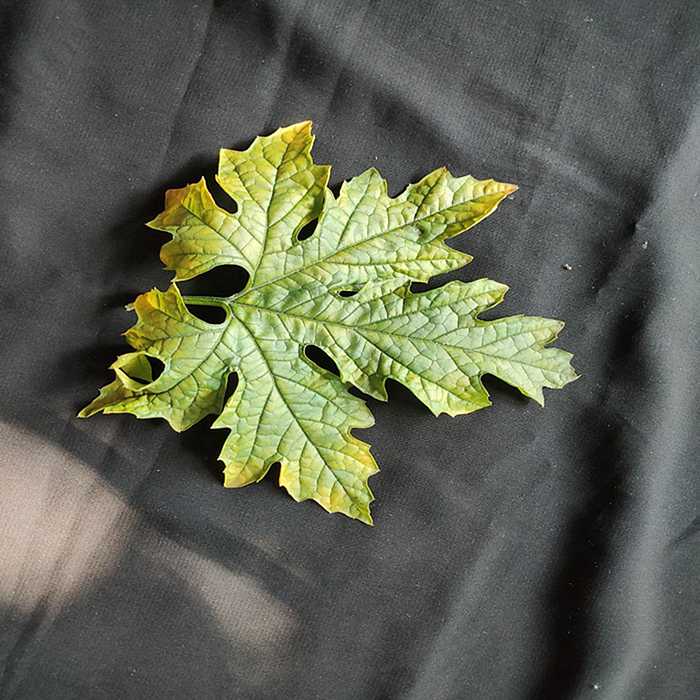
Plant: Bitter Gourd
Label: Mosaic virus